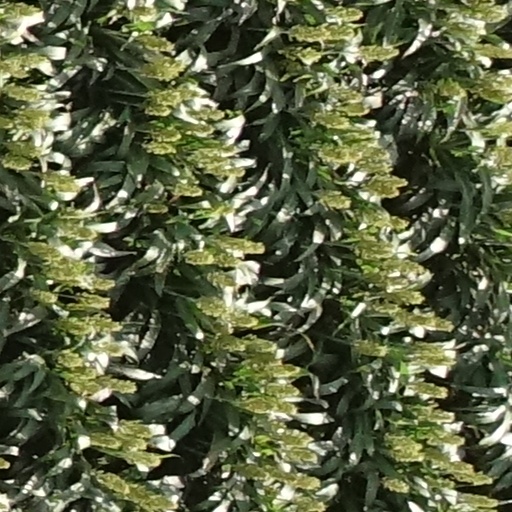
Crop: sorghum